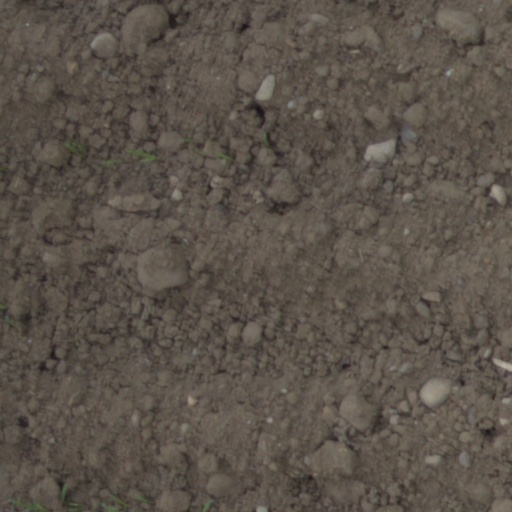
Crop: wheat